Elbridge G. Spaulding

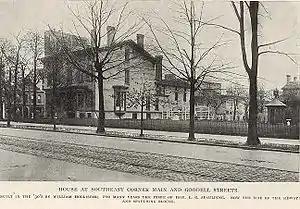
The Spaulding home in Buffalo, built in the 1830s by William Hollister

On September 5, 1837, he married Antoinette Rich (1818–1841), daughter of Gaius Basset Rich and Aphia Salisbury Rich. Antoinette died in 1841 without bearing any children.